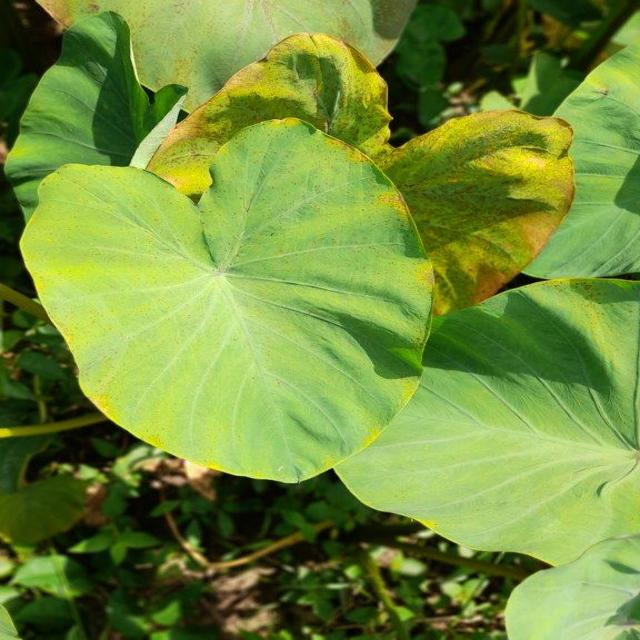
Label: Early_Blight